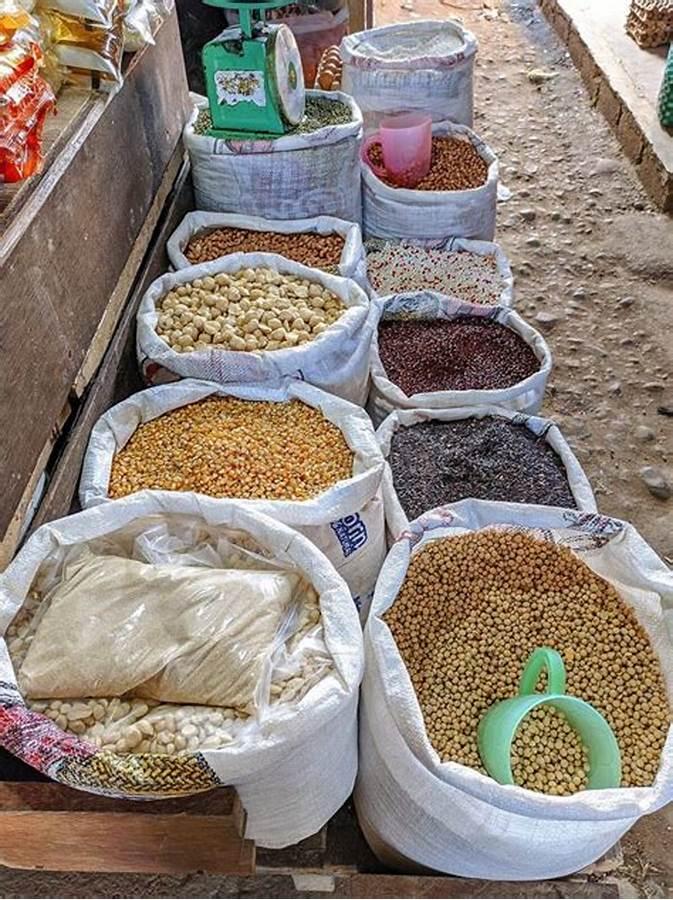
Eneo la soko kukiwa na magunia yenye mazao tofauti tofauti yaliotokana na shughuli za kilimo, bidhaa hizi kama vile maharage pamoja na mazao mengine yakiwa tayari kwa kuuzwa na hii uashiria matumizi ya mbegu bora kwaajili ya upatikanaji wa mazao bora kama haya yalioko tayari kwa ajili ya kuuzwa kwa wateja.